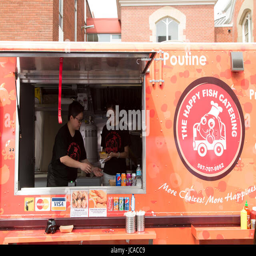
food served from a food truck at festival .